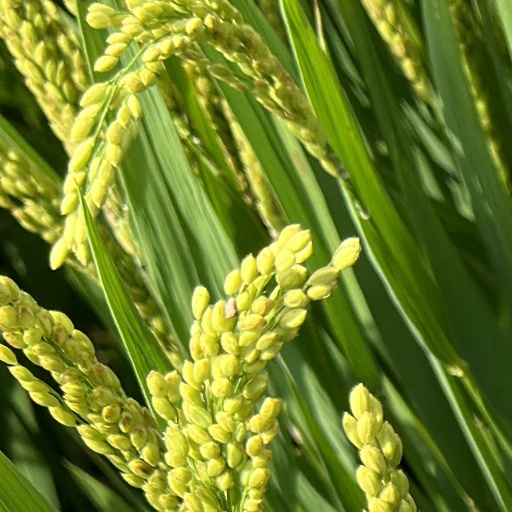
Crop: rice